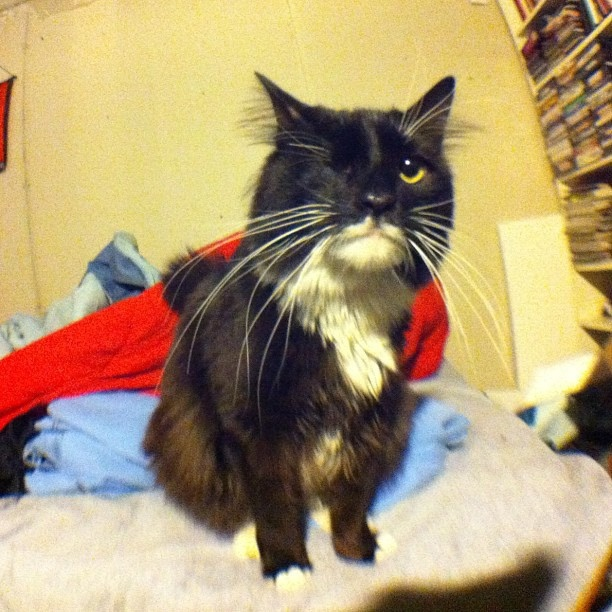
A black and white cat with one eye sits on top of some clothes.
One eyed cat with very long whiskers sitting on a messy chair.
A cat sitting down with one eye open.
A black and white cat sits near a pile of clothes and has one eye closed.
A cat sits on top of a pile of clothes.